Rick Davies

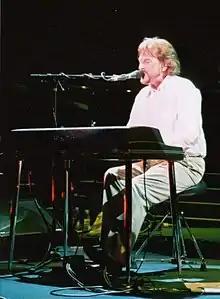
Rick Davies in 2002.

Davies decided to form a new band, and returned home from Switzerland to place an ad in the music magazine "Melody Maker" in August 1969. Roger Hodgson was auditioned and, despite their contrasting backgrounds – Davies's working class upbringing and Hodgson's private school education – they struck up an instant rapport and began writing virtually all of their songs together. The band was initially called Daddy, but renamed Supertramp in January 1970.